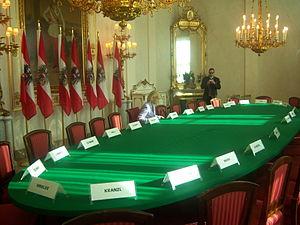
Le gouvernement fédéral de la république d'Autriche est, en Autriche, l'institution politique et constitutionnelle exerçant, au niveau fédéral, le pouvoir exécutif et réglementaire aux côtés du président fédéral.